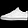
Label: Sneaker